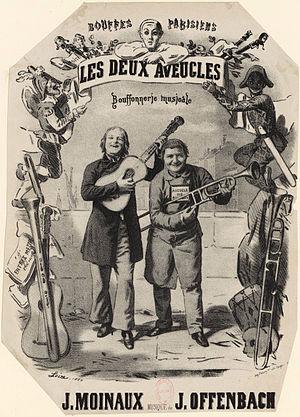
Les Deux Aveugles est une « bouffonnerie musicale » en un acte de Jacques Offenbach, sur un livret de Jules Moinaux, créée le 5 juillet 1855 au Bouffes-Parisiens des Champs-Élysées.